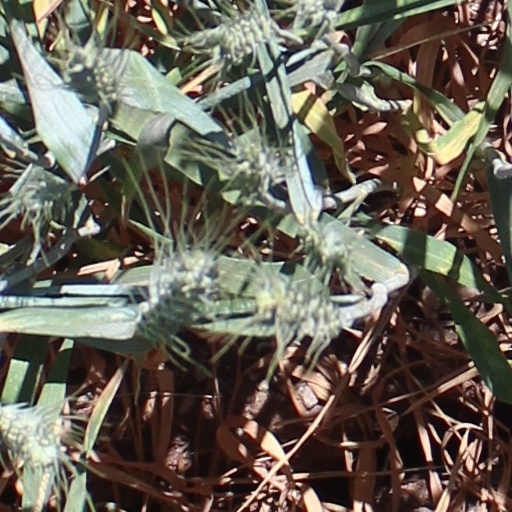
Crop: wheat